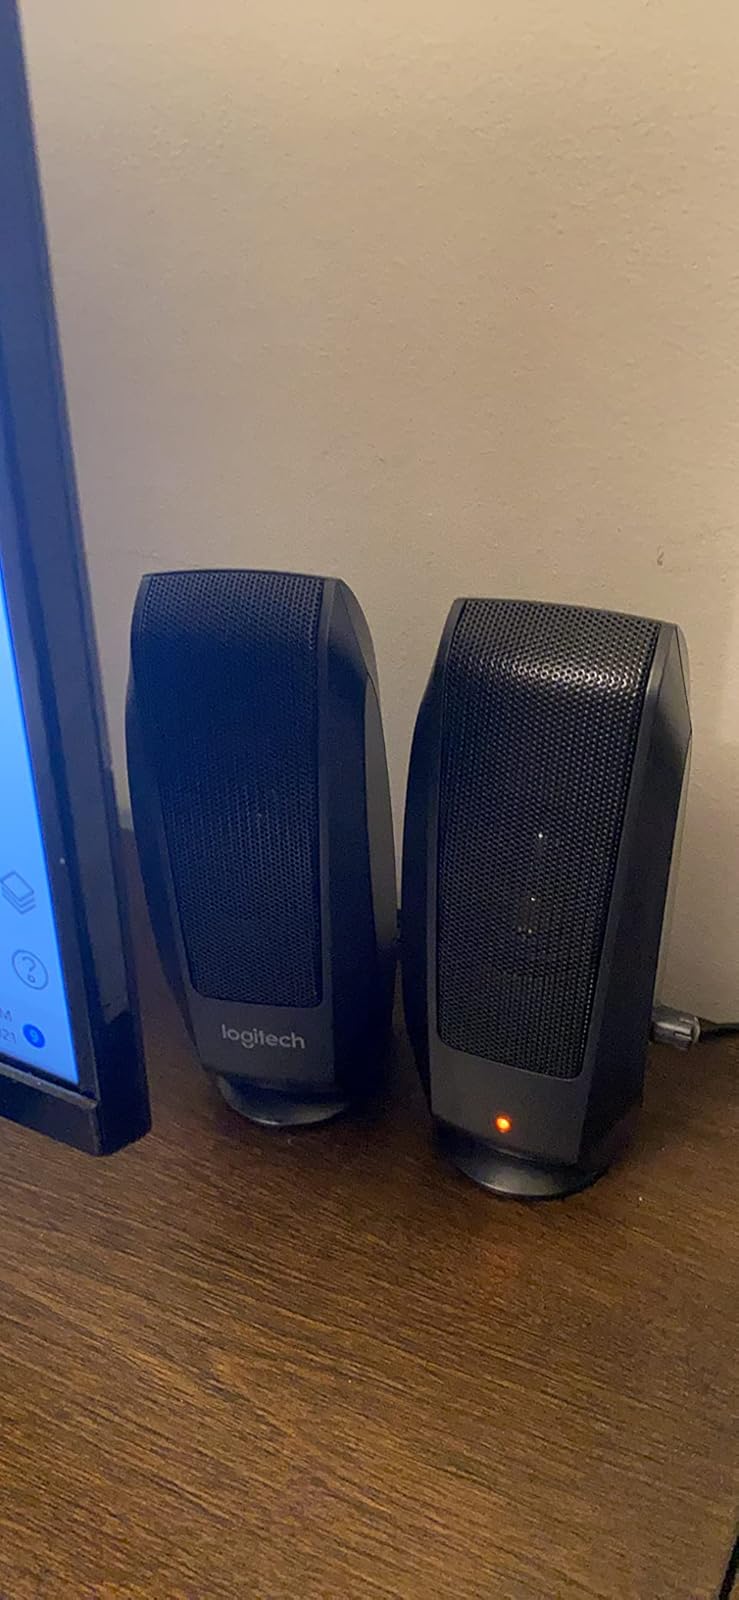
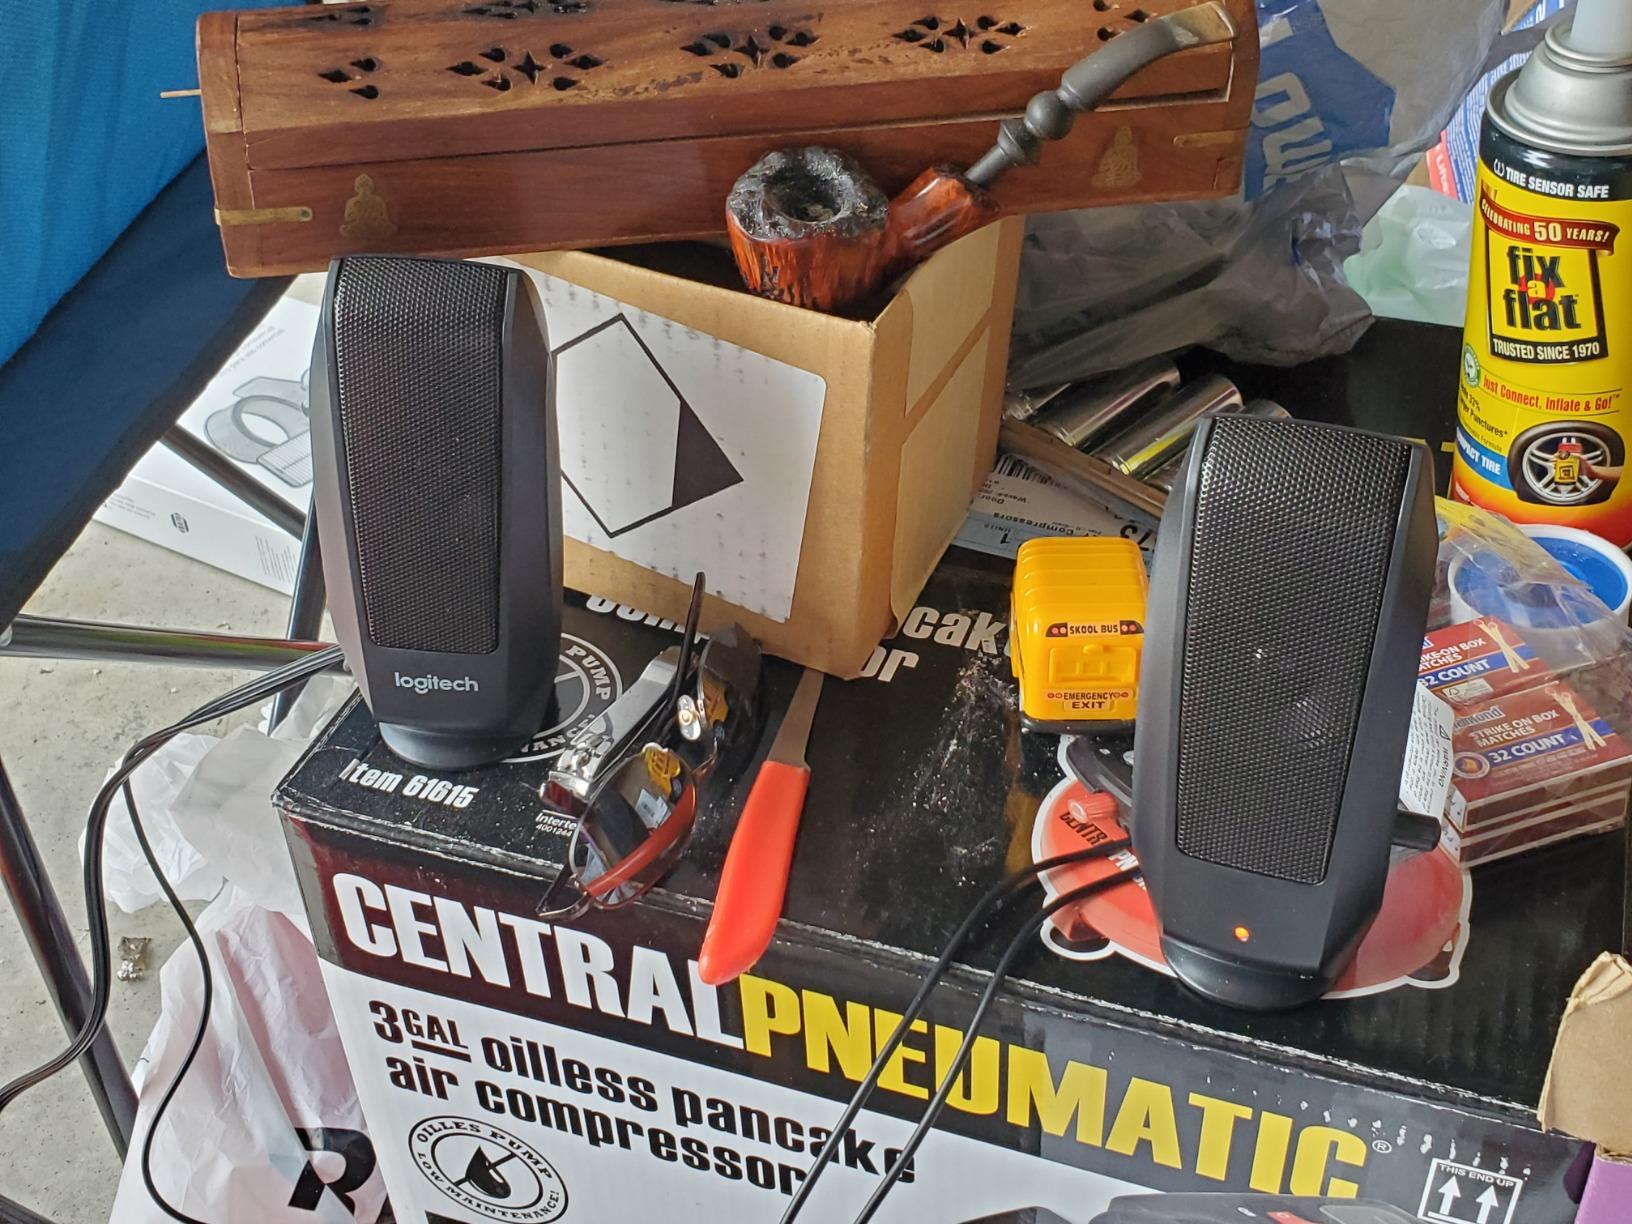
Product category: speaker
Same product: yes